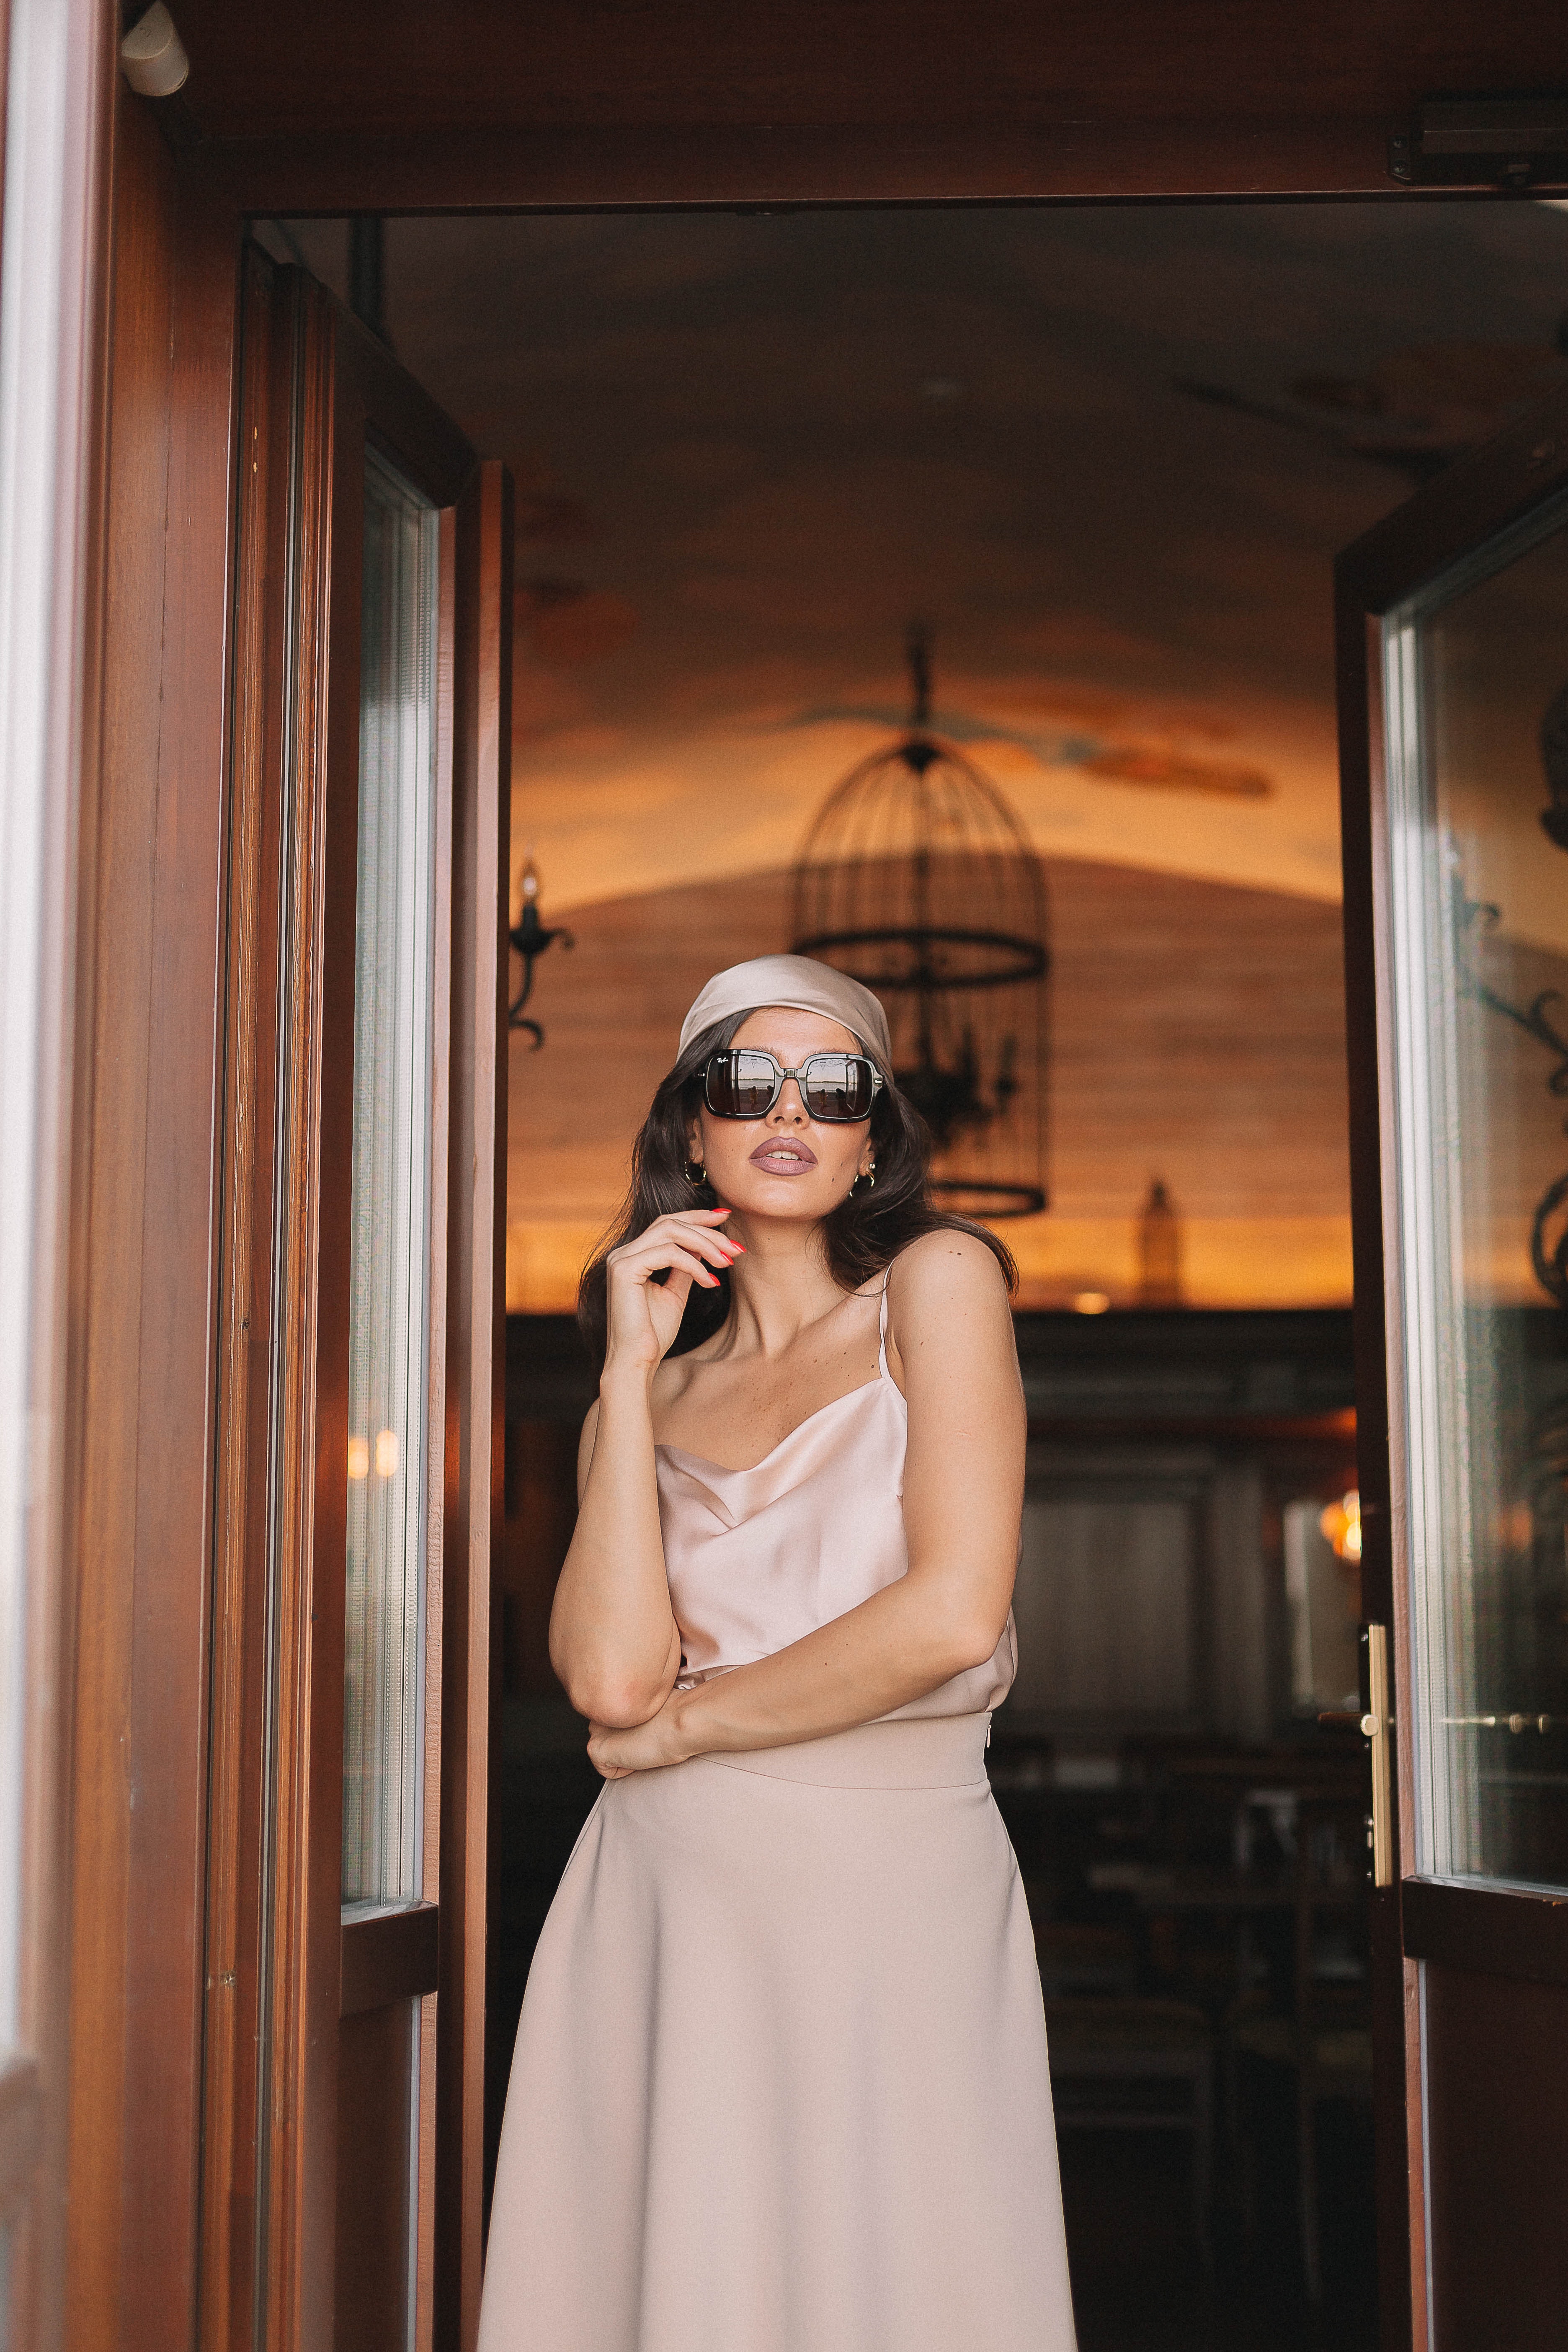
fashion, beauty, woman, hat